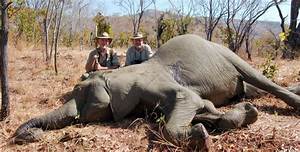
Label: elephant